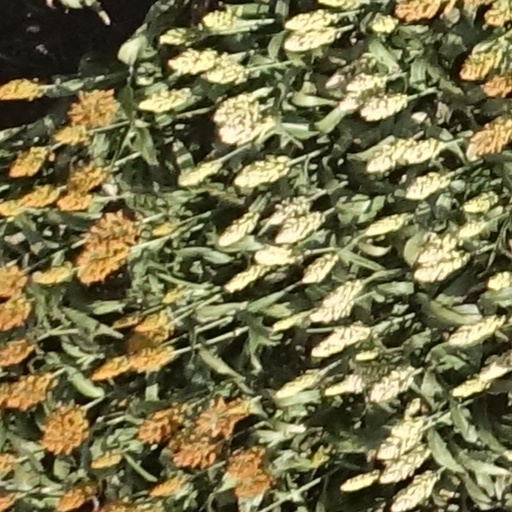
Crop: sorghum